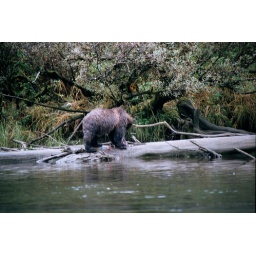
Bear eating salmon in the khutzeymateen bear sanctuary